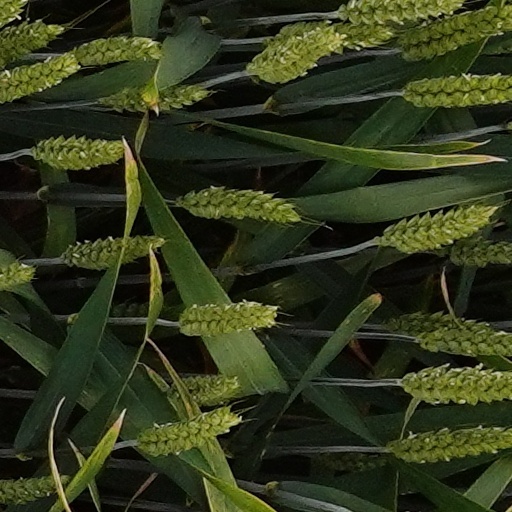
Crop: wheat